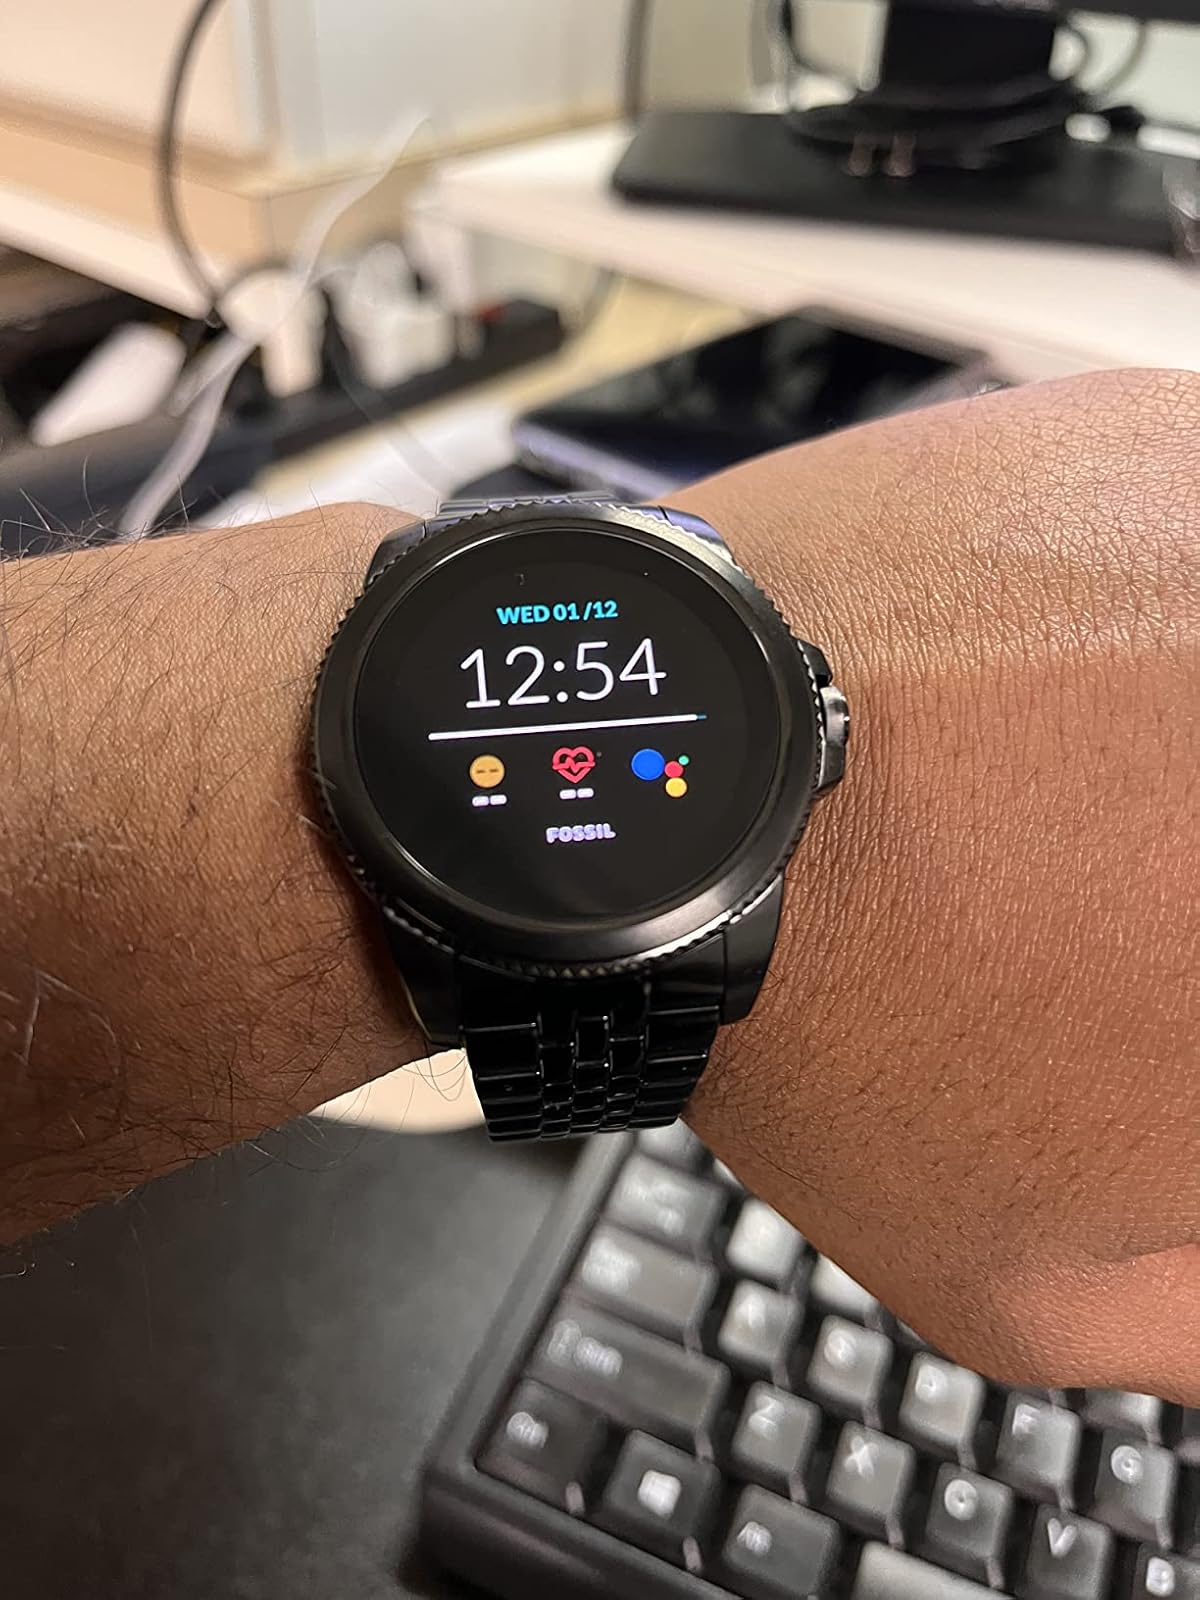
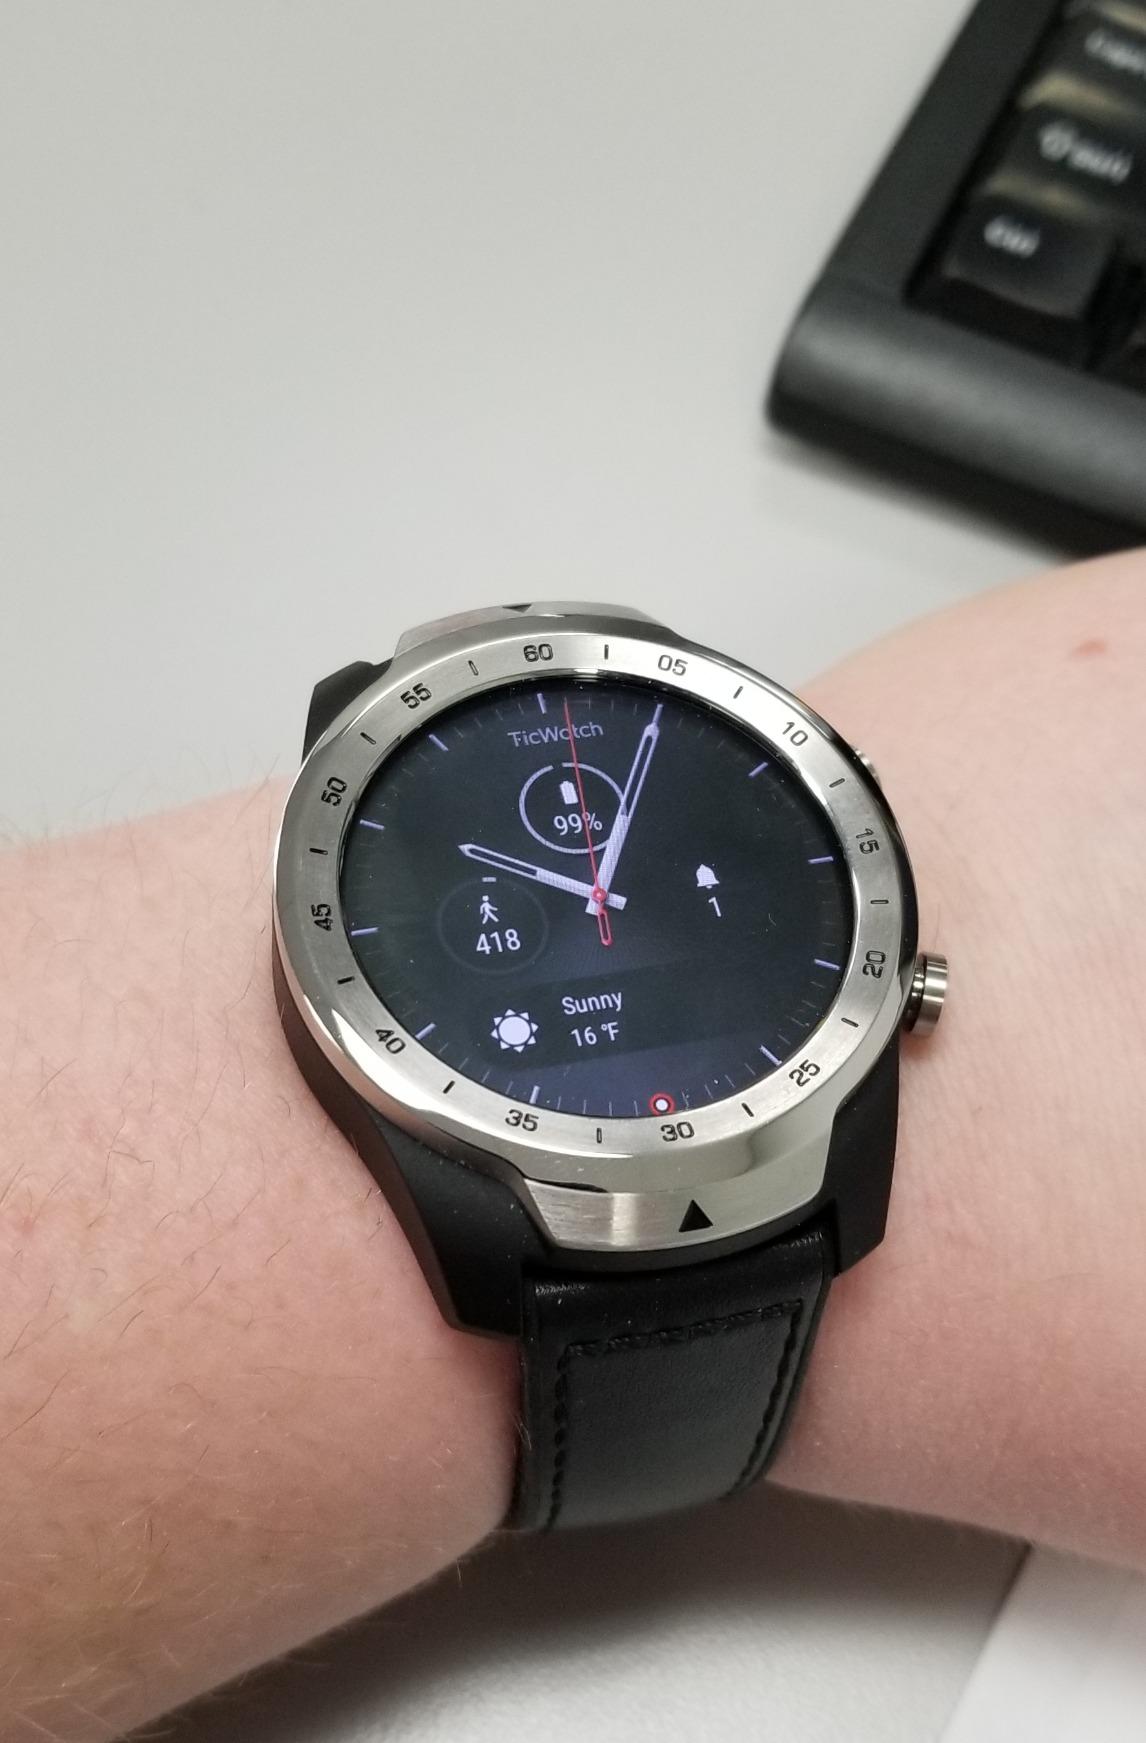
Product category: smartwatch
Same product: no